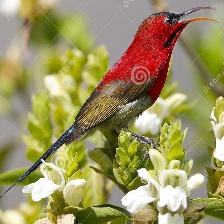
Species: CRIMSON SUNBIRD
Scientific name: AETHOPYGA SIPARAJA